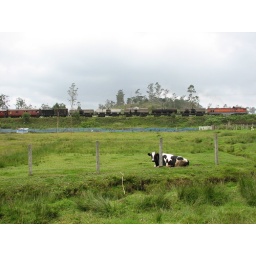
Train passes by cow in field